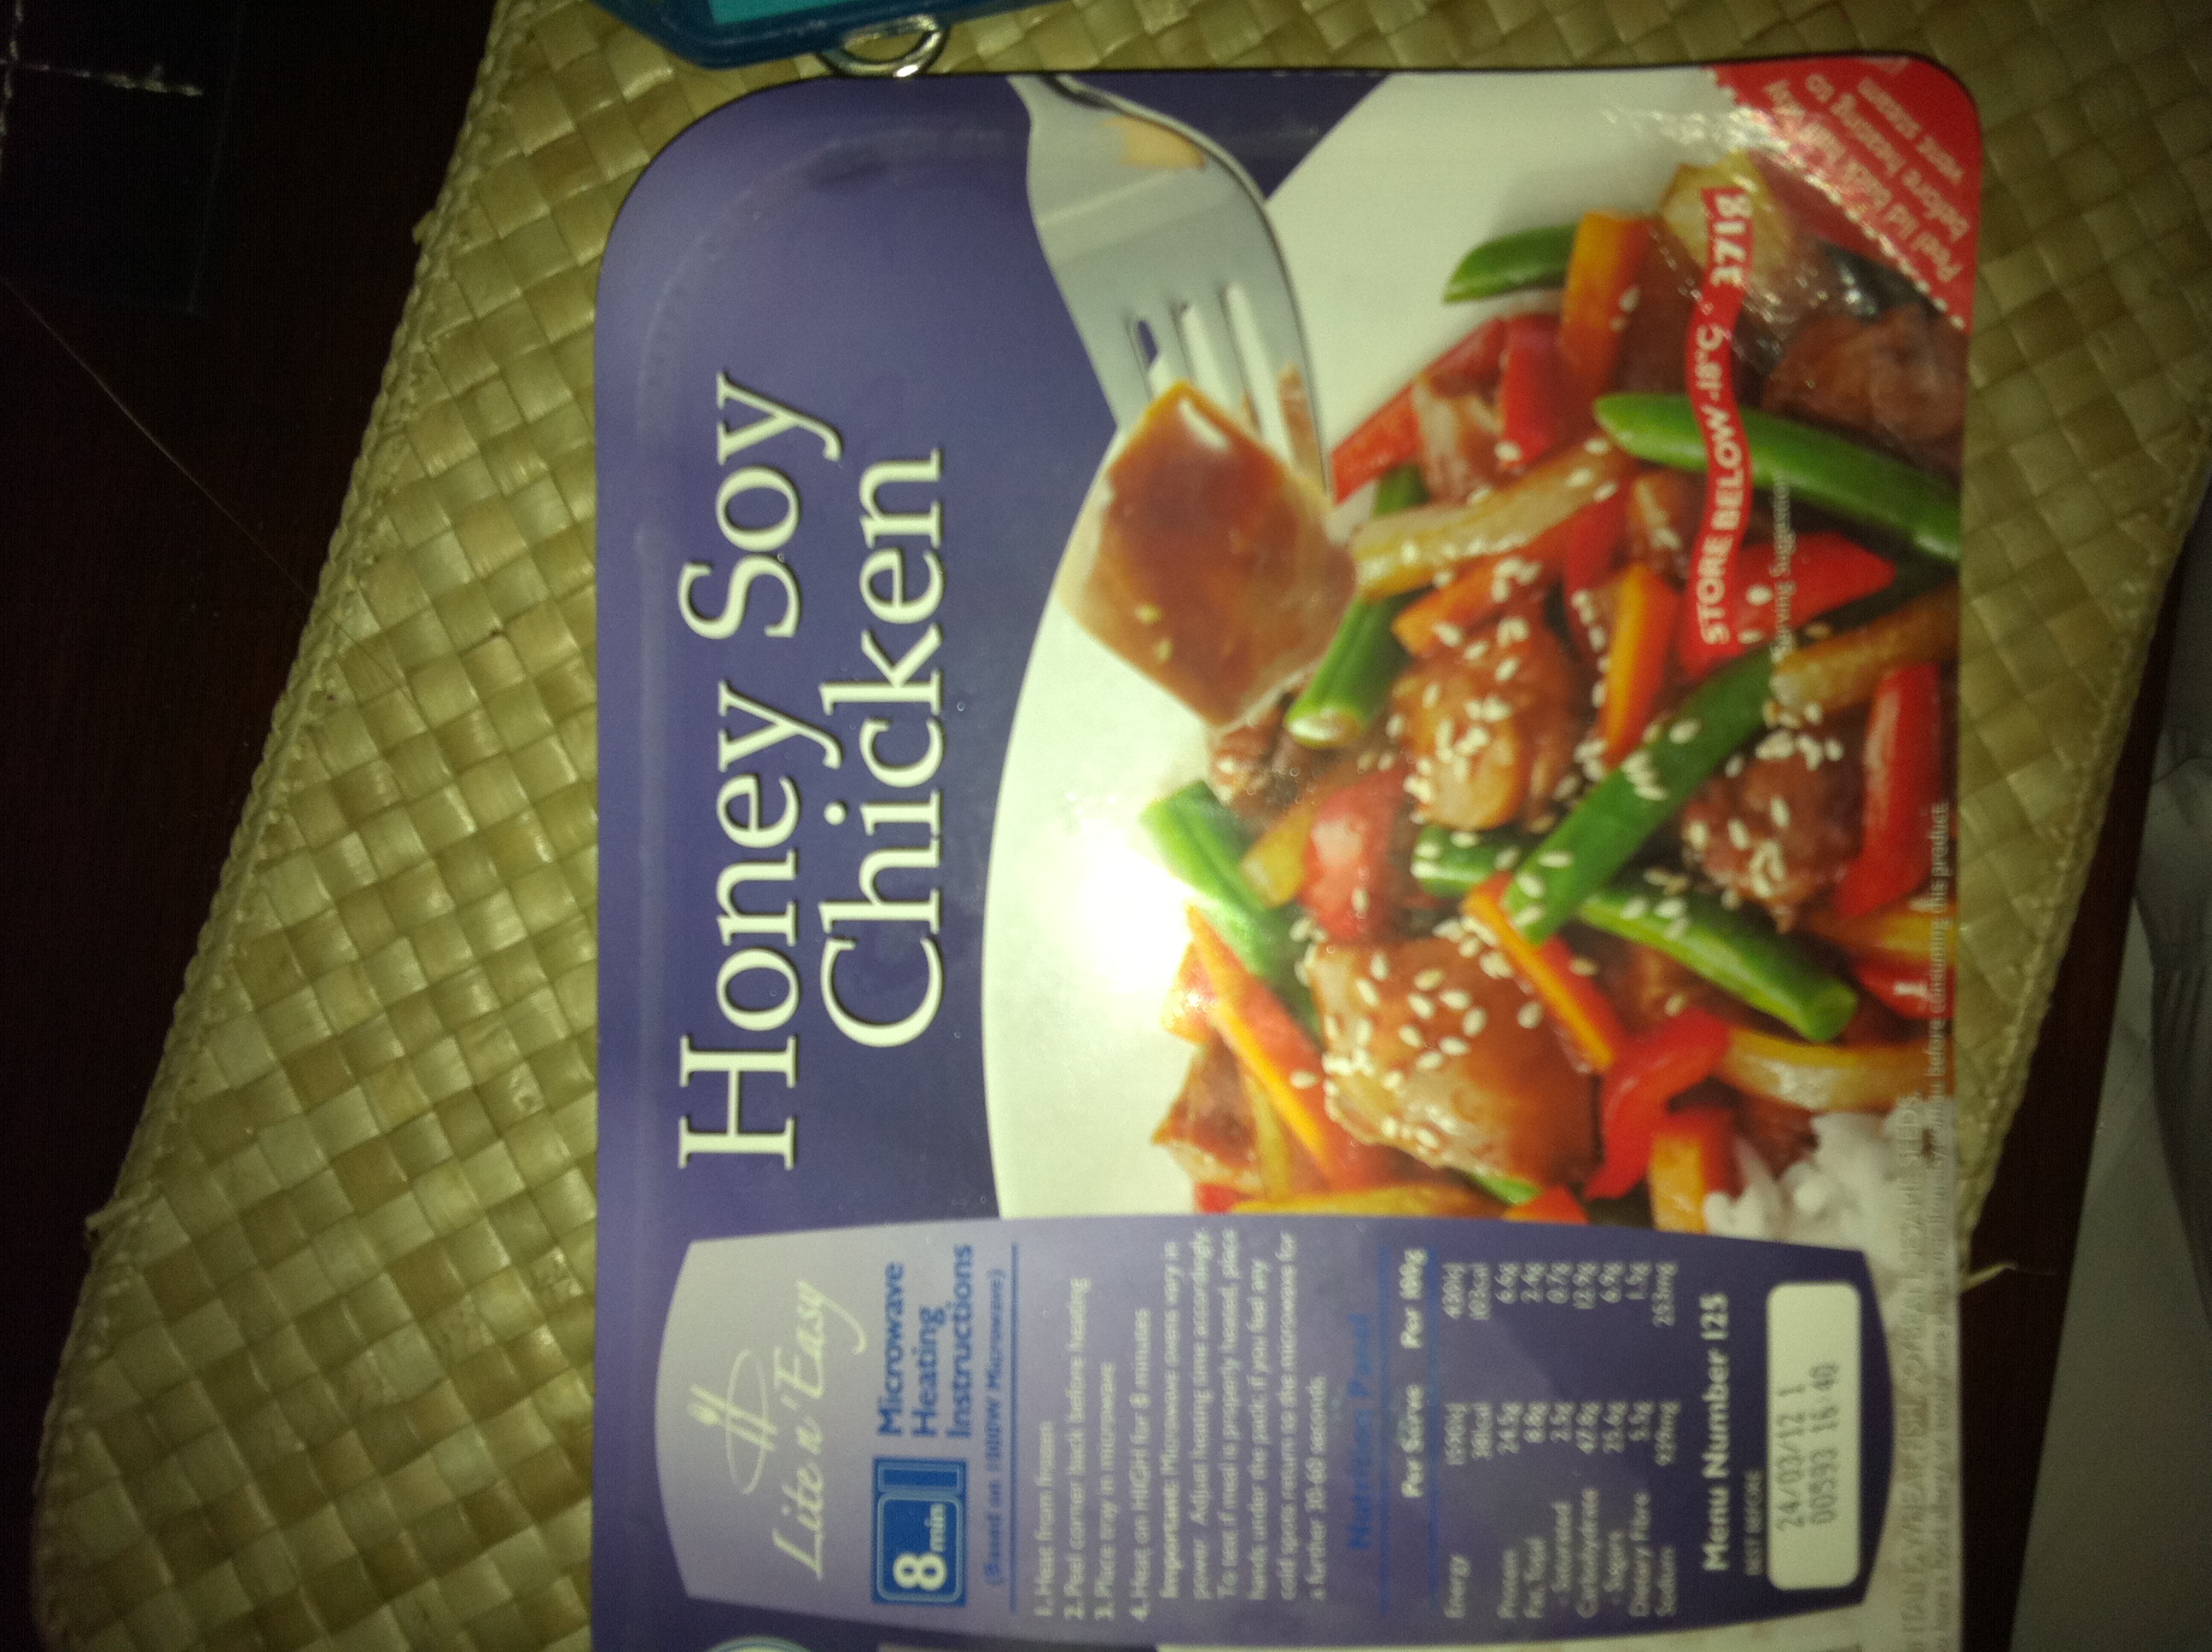Question: What is in this box?
Answer: honey soy chicken